Black Jester

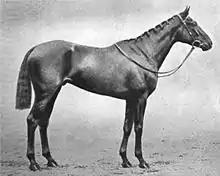

Black Jester (1911–1928) was a British Thoroughbred racehorse and sire, best known for winning the Classic St Leger Stakes in 1914. The colt won nine times from twenty-three races in a track career which lasted from 1913 until October 1915. Black Jester was one of the leading two-year-olds of 1913 when he won both Molecomb Stakes and the Richmond Stakes at Goodwood. As a three-year-old he finished third in the 2000 Guineas and was unplaced in The Derby before winning the Sussex Stakes at Goodwood and the St Leger at Doncaster in September. In 1915 he won the City and Suburban Handicap and the June Stakes, a wartime substitute for the Coronation Cup. He became increasingly difficult to train and at the end of the season he was retired to stud where he became a successful sire of broodmares.